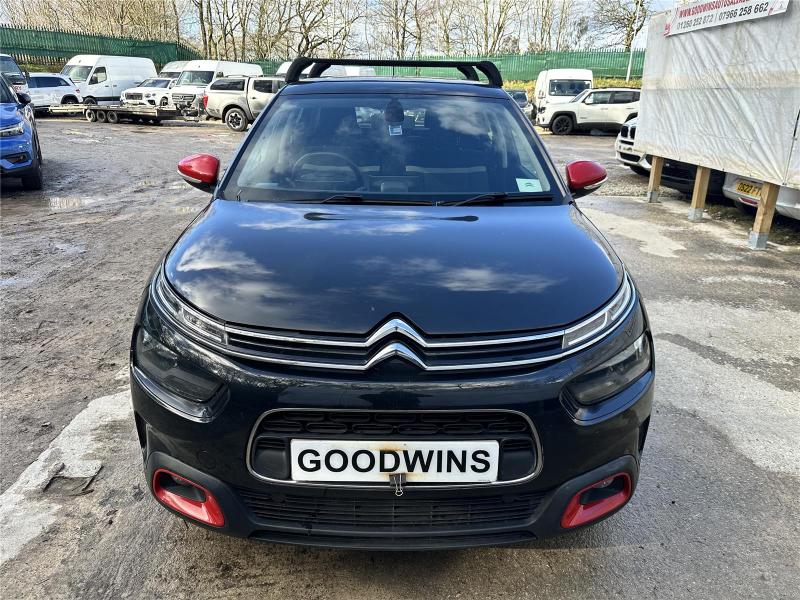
Aucun dommage détecté.
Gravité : aucun